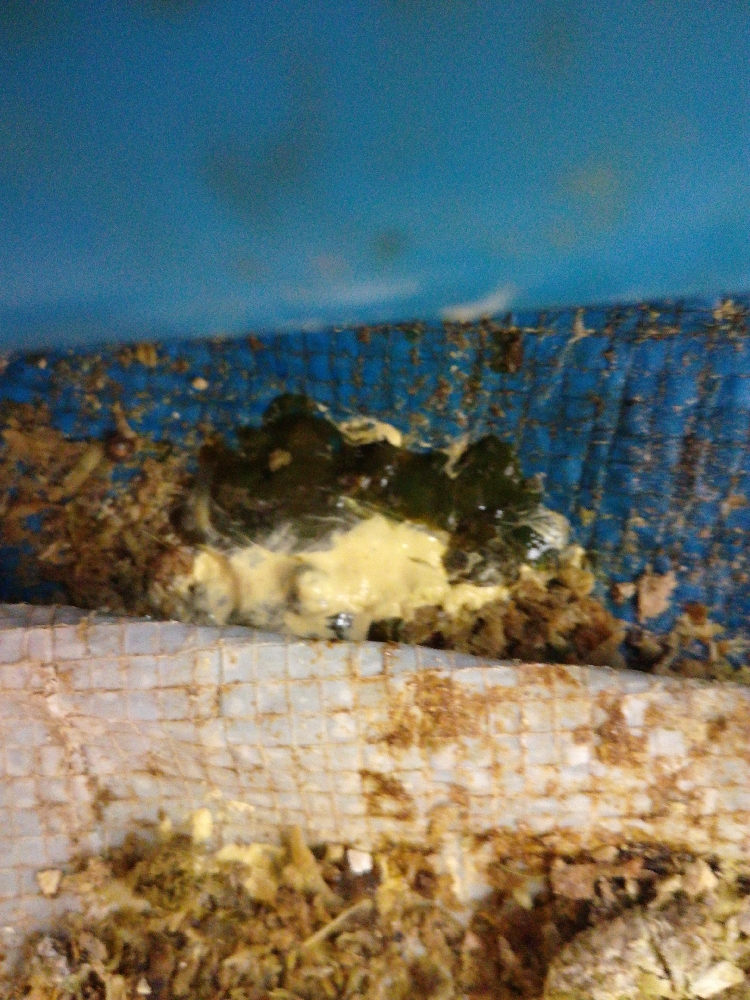
PCR-confirmed diagnosis: Newcastle disease